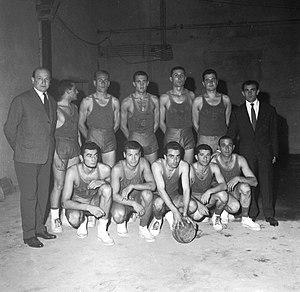
Salle du Pré Catelan. 11 Octobre 1958. Vue de l'équipe du RCM Toulouse au complet.
Le RCM Toulouse est un club de basket-ball français basé à Toulouse, aujourd'hui disparu.